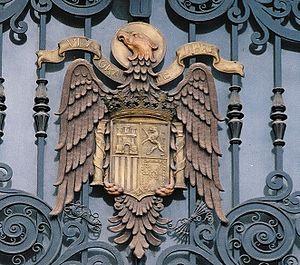
L’Espagne franquiste ou franquisme est le nom non officiel utilisé pour désigner le régime politique de l'Espagne fondé par le général Francisco Franco, de 1936/1939 à 1977. Il s'appuie sur une idéologie conservatrice et nationale-catholique, qui s'incarne dans des institutions autoritaires. Au cours de cette période, l'Espagne est désignée sur le plan du droit international sous le nom d'État espagnol.
Francisco Franco [fɾanˈθisko ˈfɾaŋko], né le 4 décembre 1892 à Ferrol et mort le 20 novembre 1975 à Madrid, est un militaire et homme d'État espagnol. Durant la guerre d'Espagne, il s'impose comme chef du camp nationaliste, qui remporte la victoire sur les républicains. De 1939 à 1975, il dirige un régime politique dictatorial — l'État franquiste — avec le titre de Caudillo.